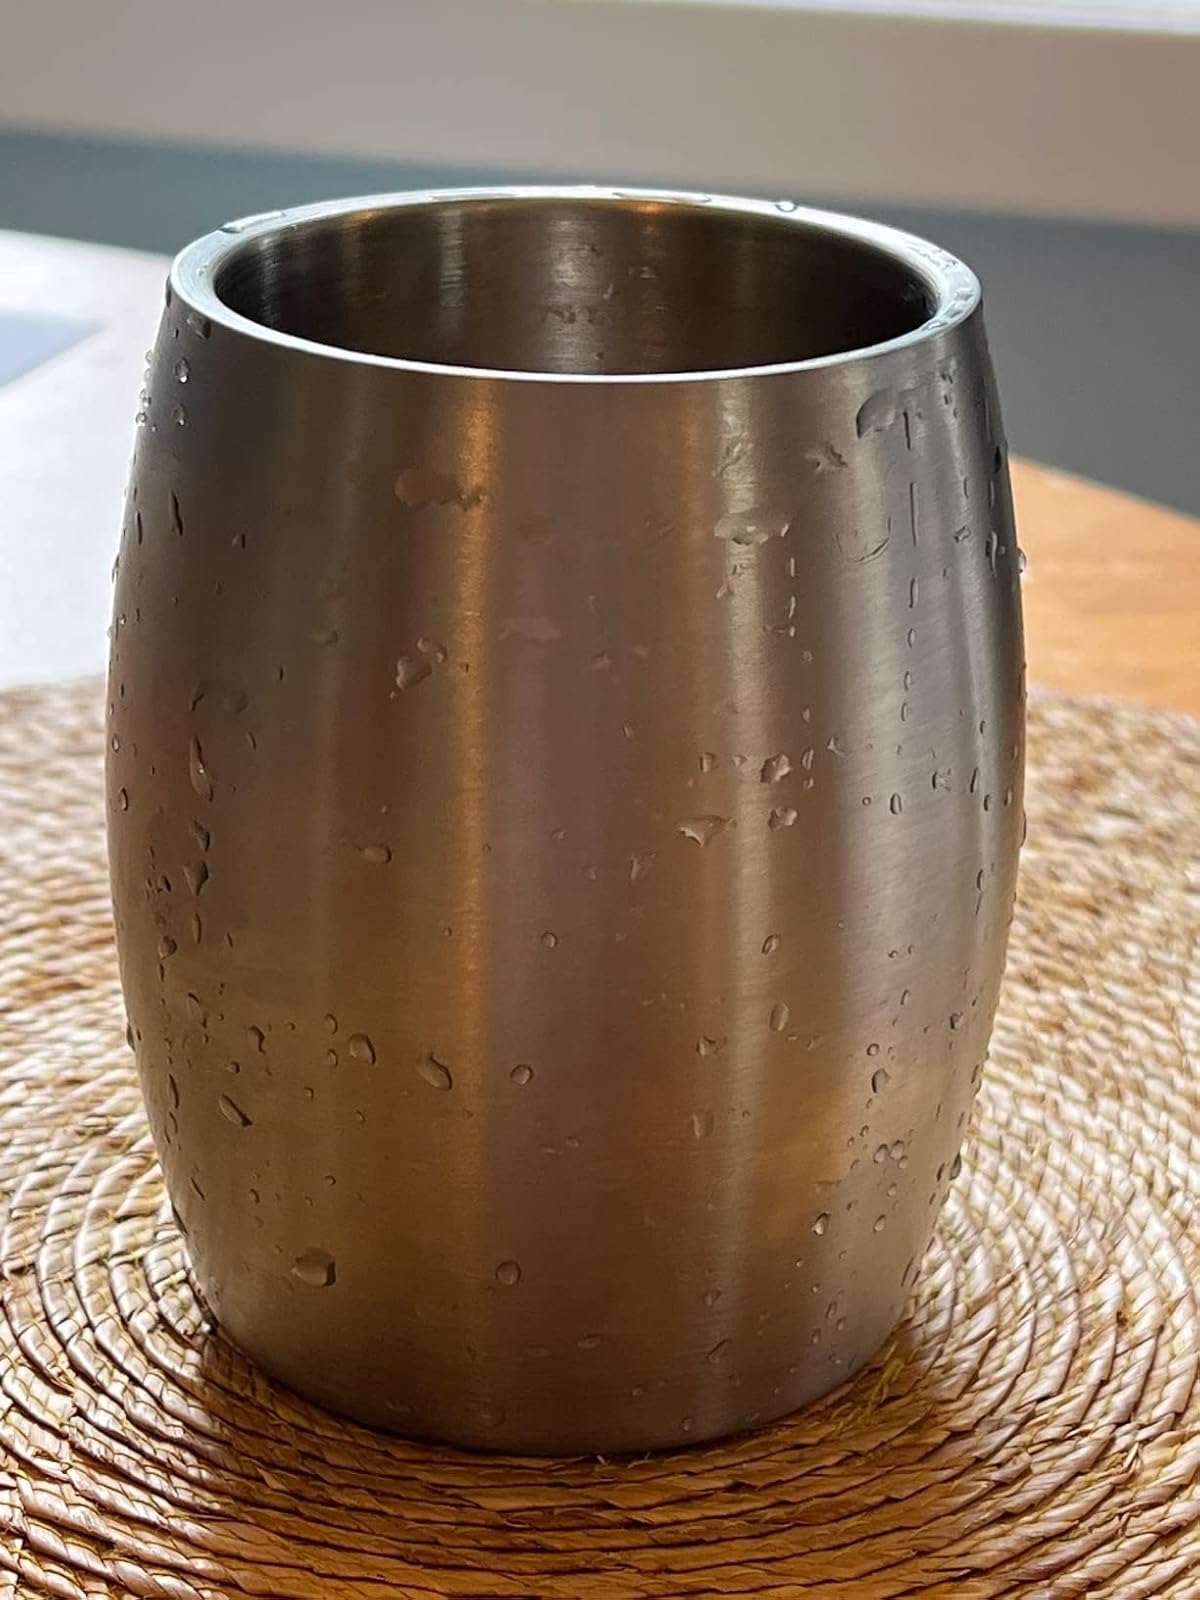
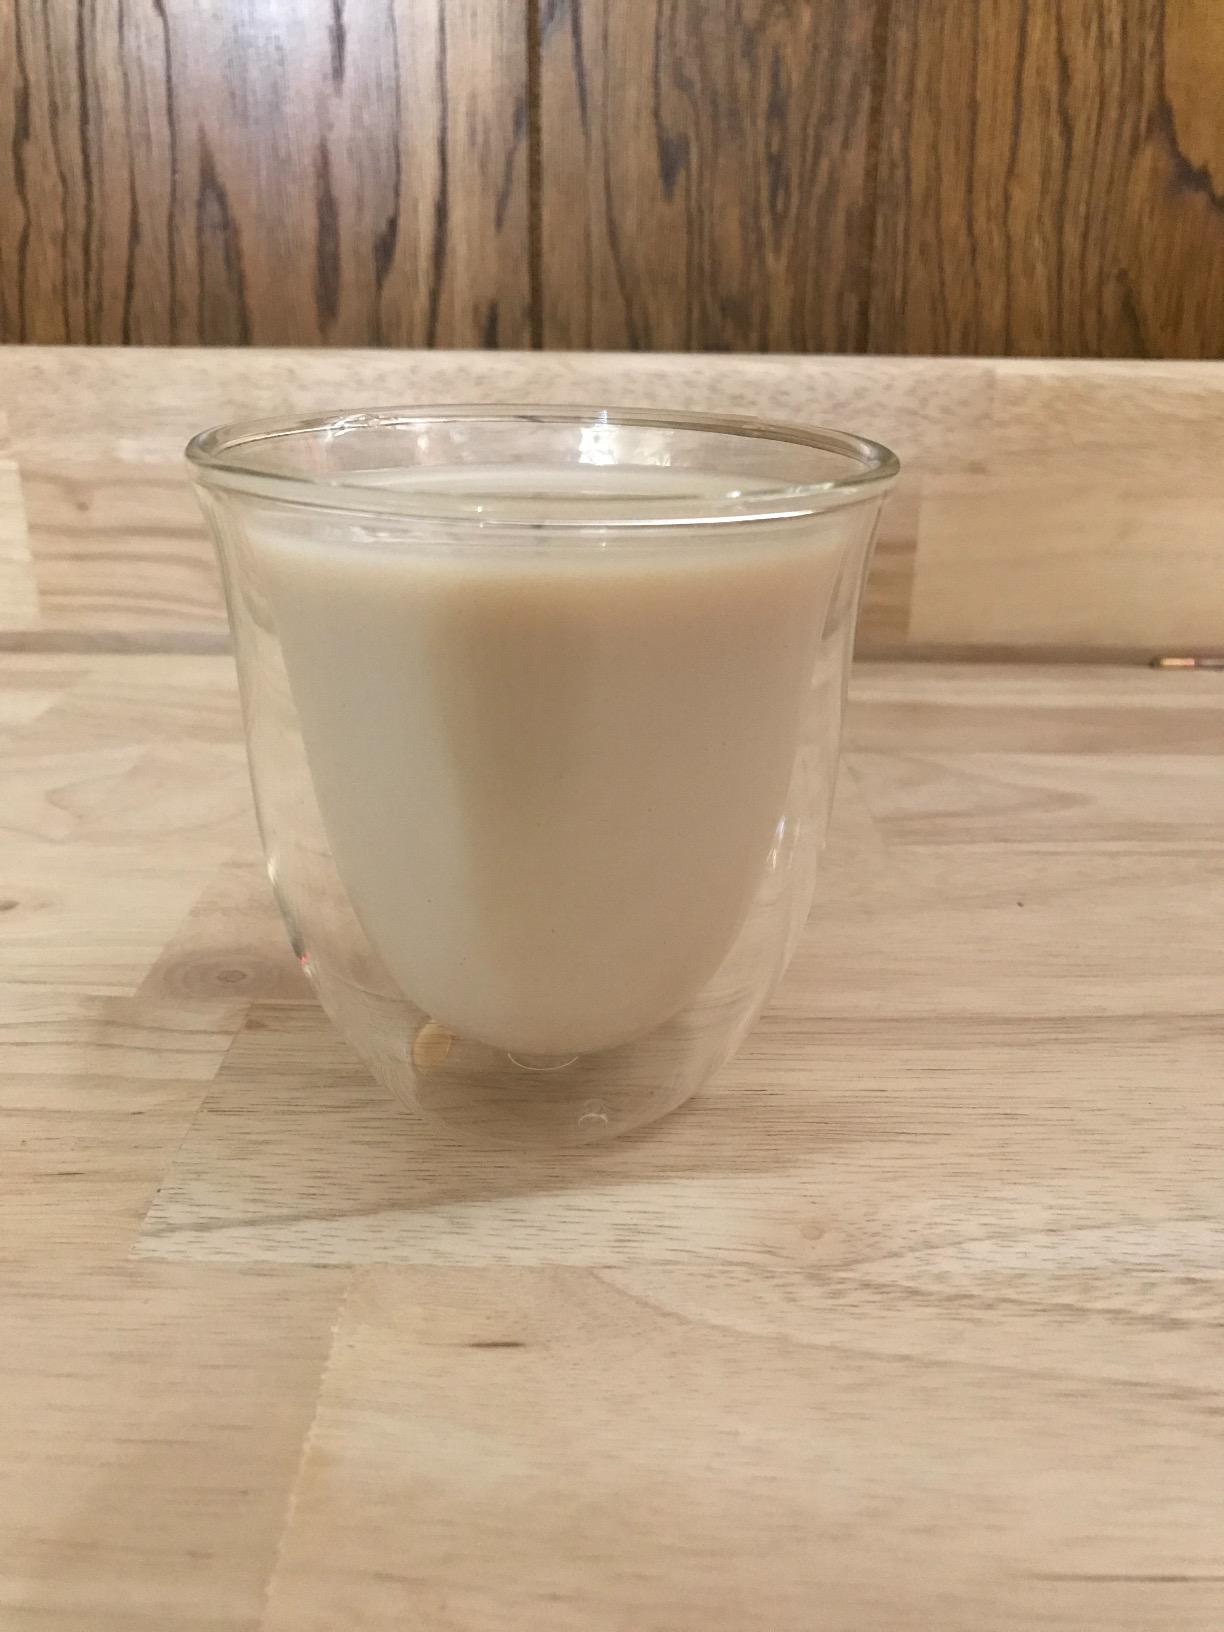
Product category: items_mug
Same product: no